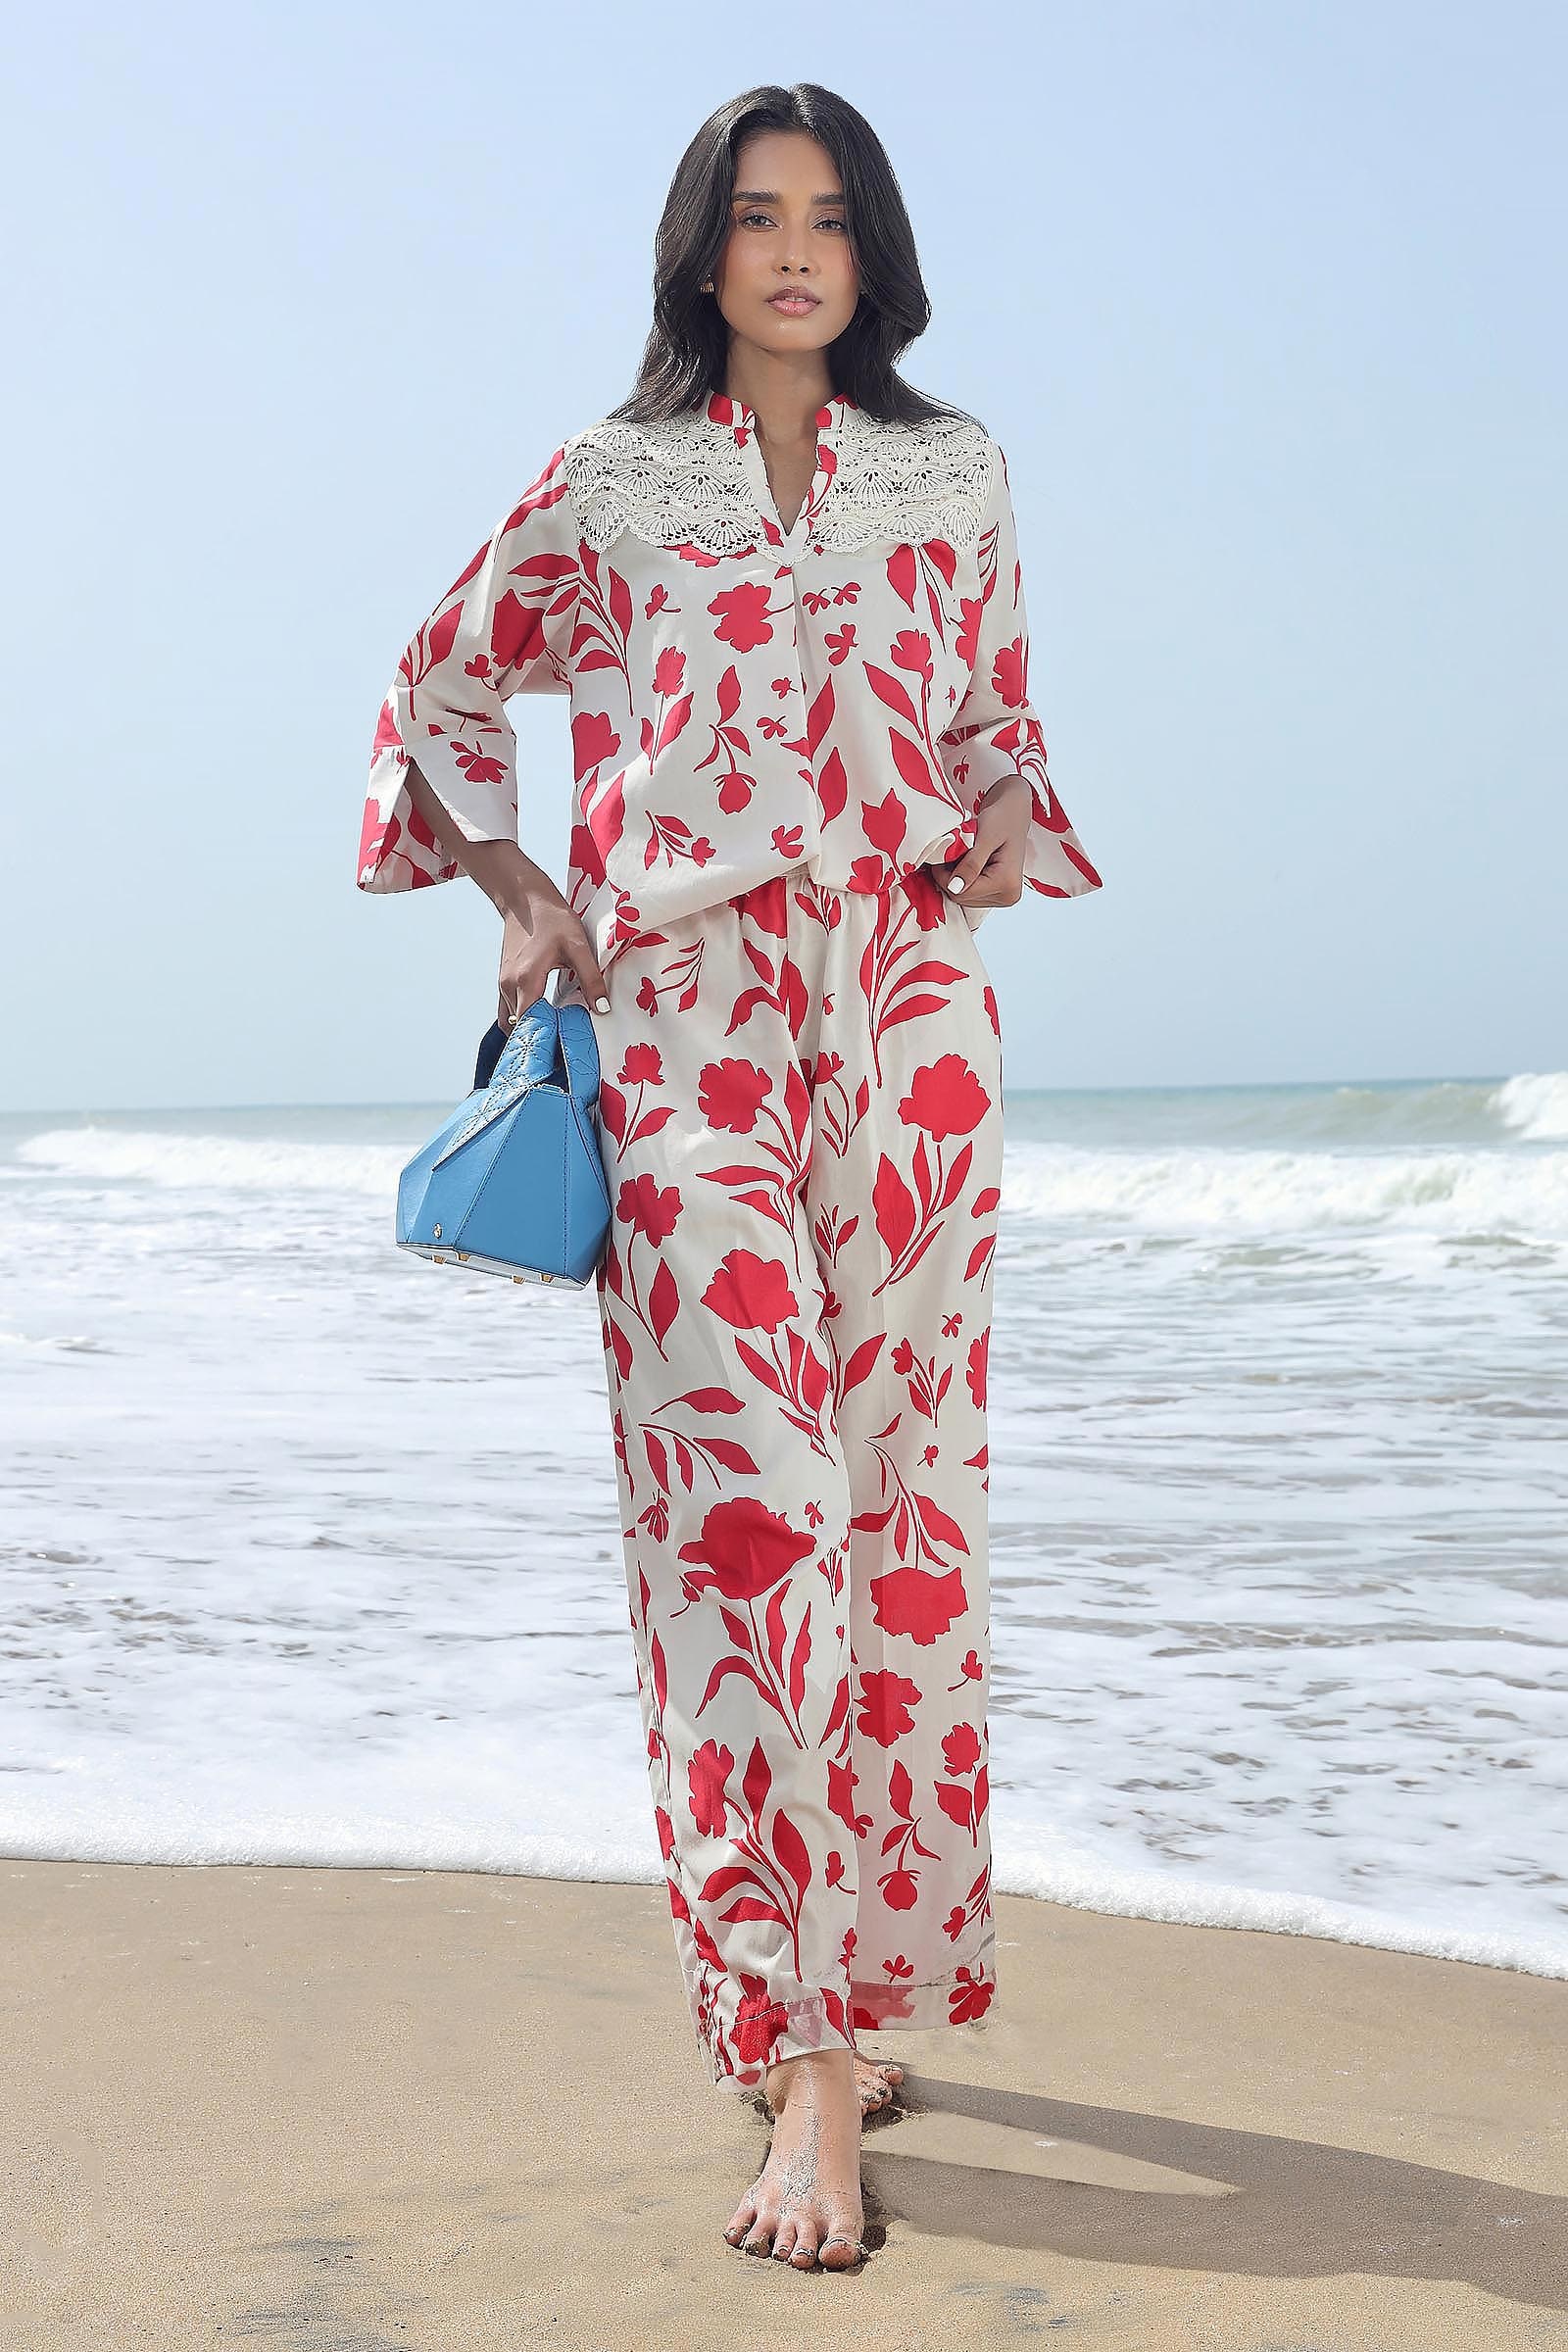
red floral pajamas